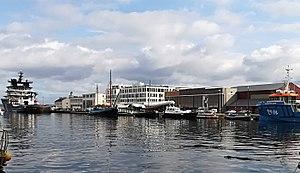
vue du quai du commandant Louis Malbert à Brest, avec le chantier du Guip, l'Abeille Bourbon, Notre-Dame de Rumengol, la Bergère de Domrémi
Le commandant Louis Malbert était le capitaine du remorqueur Iroise, basé à Brest, qui a sauvé 38 navires du naufrage de 1924 à 1933.